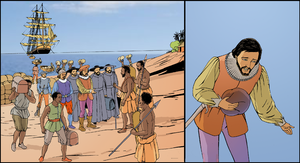
Anna Nzinga, Ana de Sousa Nzinga Mbande ou Njinga Mbandi, connue également sous le nom de Nzinga du Ndongo et du Matamba, fut reine du royaume de Ndongo et du royaume de Matamba dans l'actuel Angola.